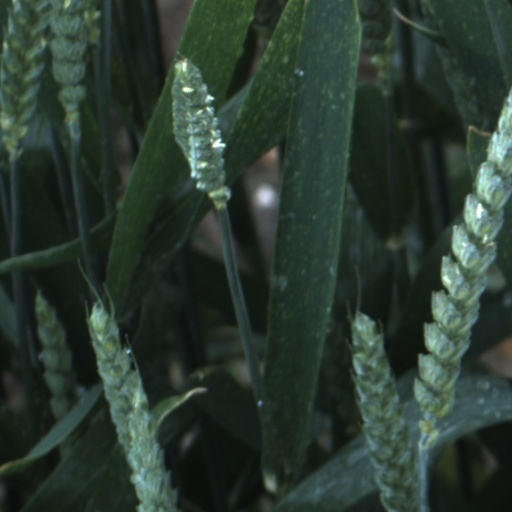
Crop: wheat